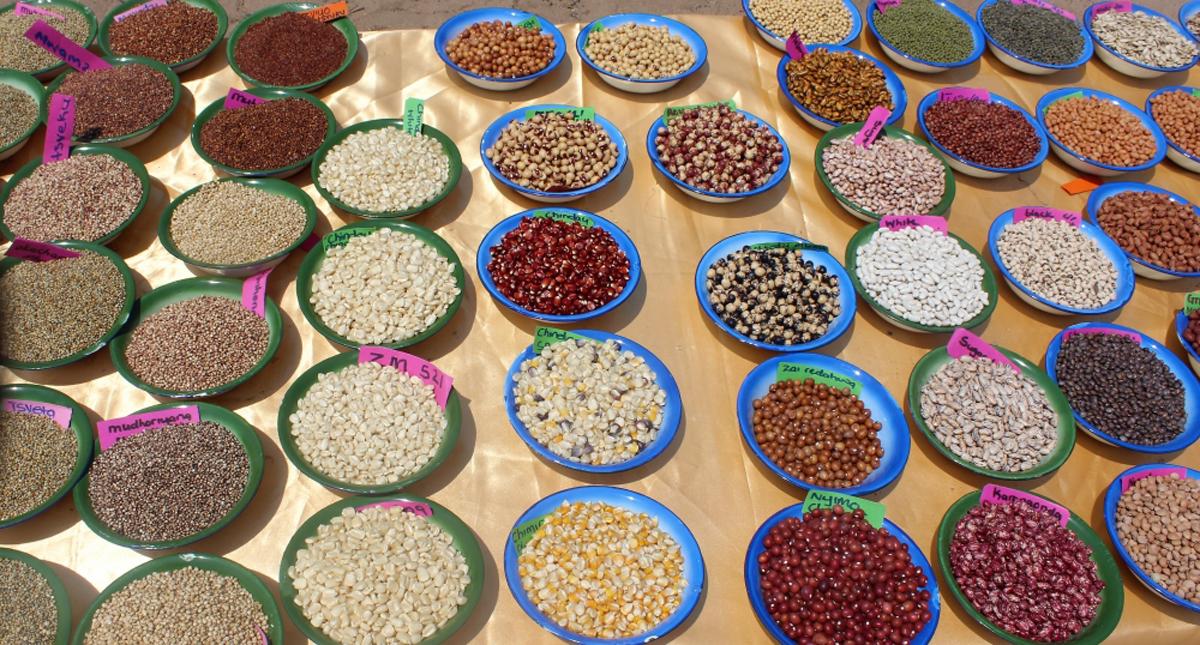
Mandhari tulivu ya kuvutia, maadhari hii umeumbwa kwa kijani kibichi cha majani sambamba na miti pia na majani ya kahawia. Sambamba na hivyo Kuna wanyama wanao ishi mahali hapa kama vile swala, digidigi n.k. mnyama anaonekana akiwa anakimbia akiwa ana jilinda kwa ajili ya  wanyama wanao weza kumuwinda. Mandhari hii huvutia sana, shughuli mbalimbali za maendeleo hufanyika kama vile utalii.